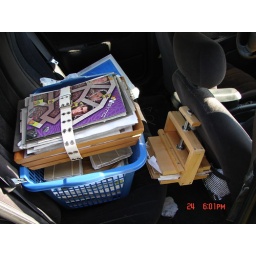
put your presses anywhere in your car for 2 to 4 days and the flowers will dry.